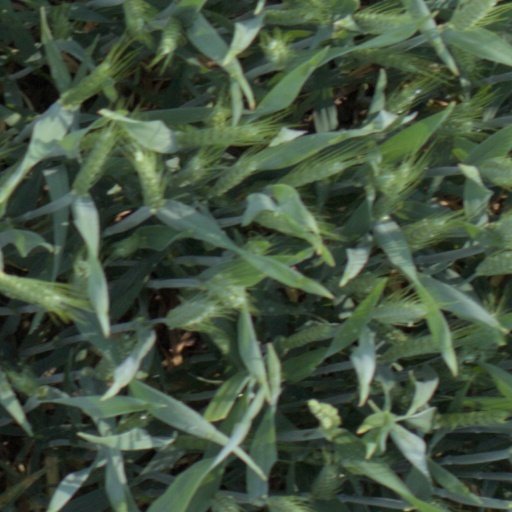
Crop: wheat